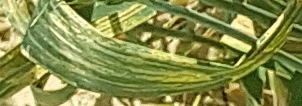
Label: Wheat___Yellow_Rust